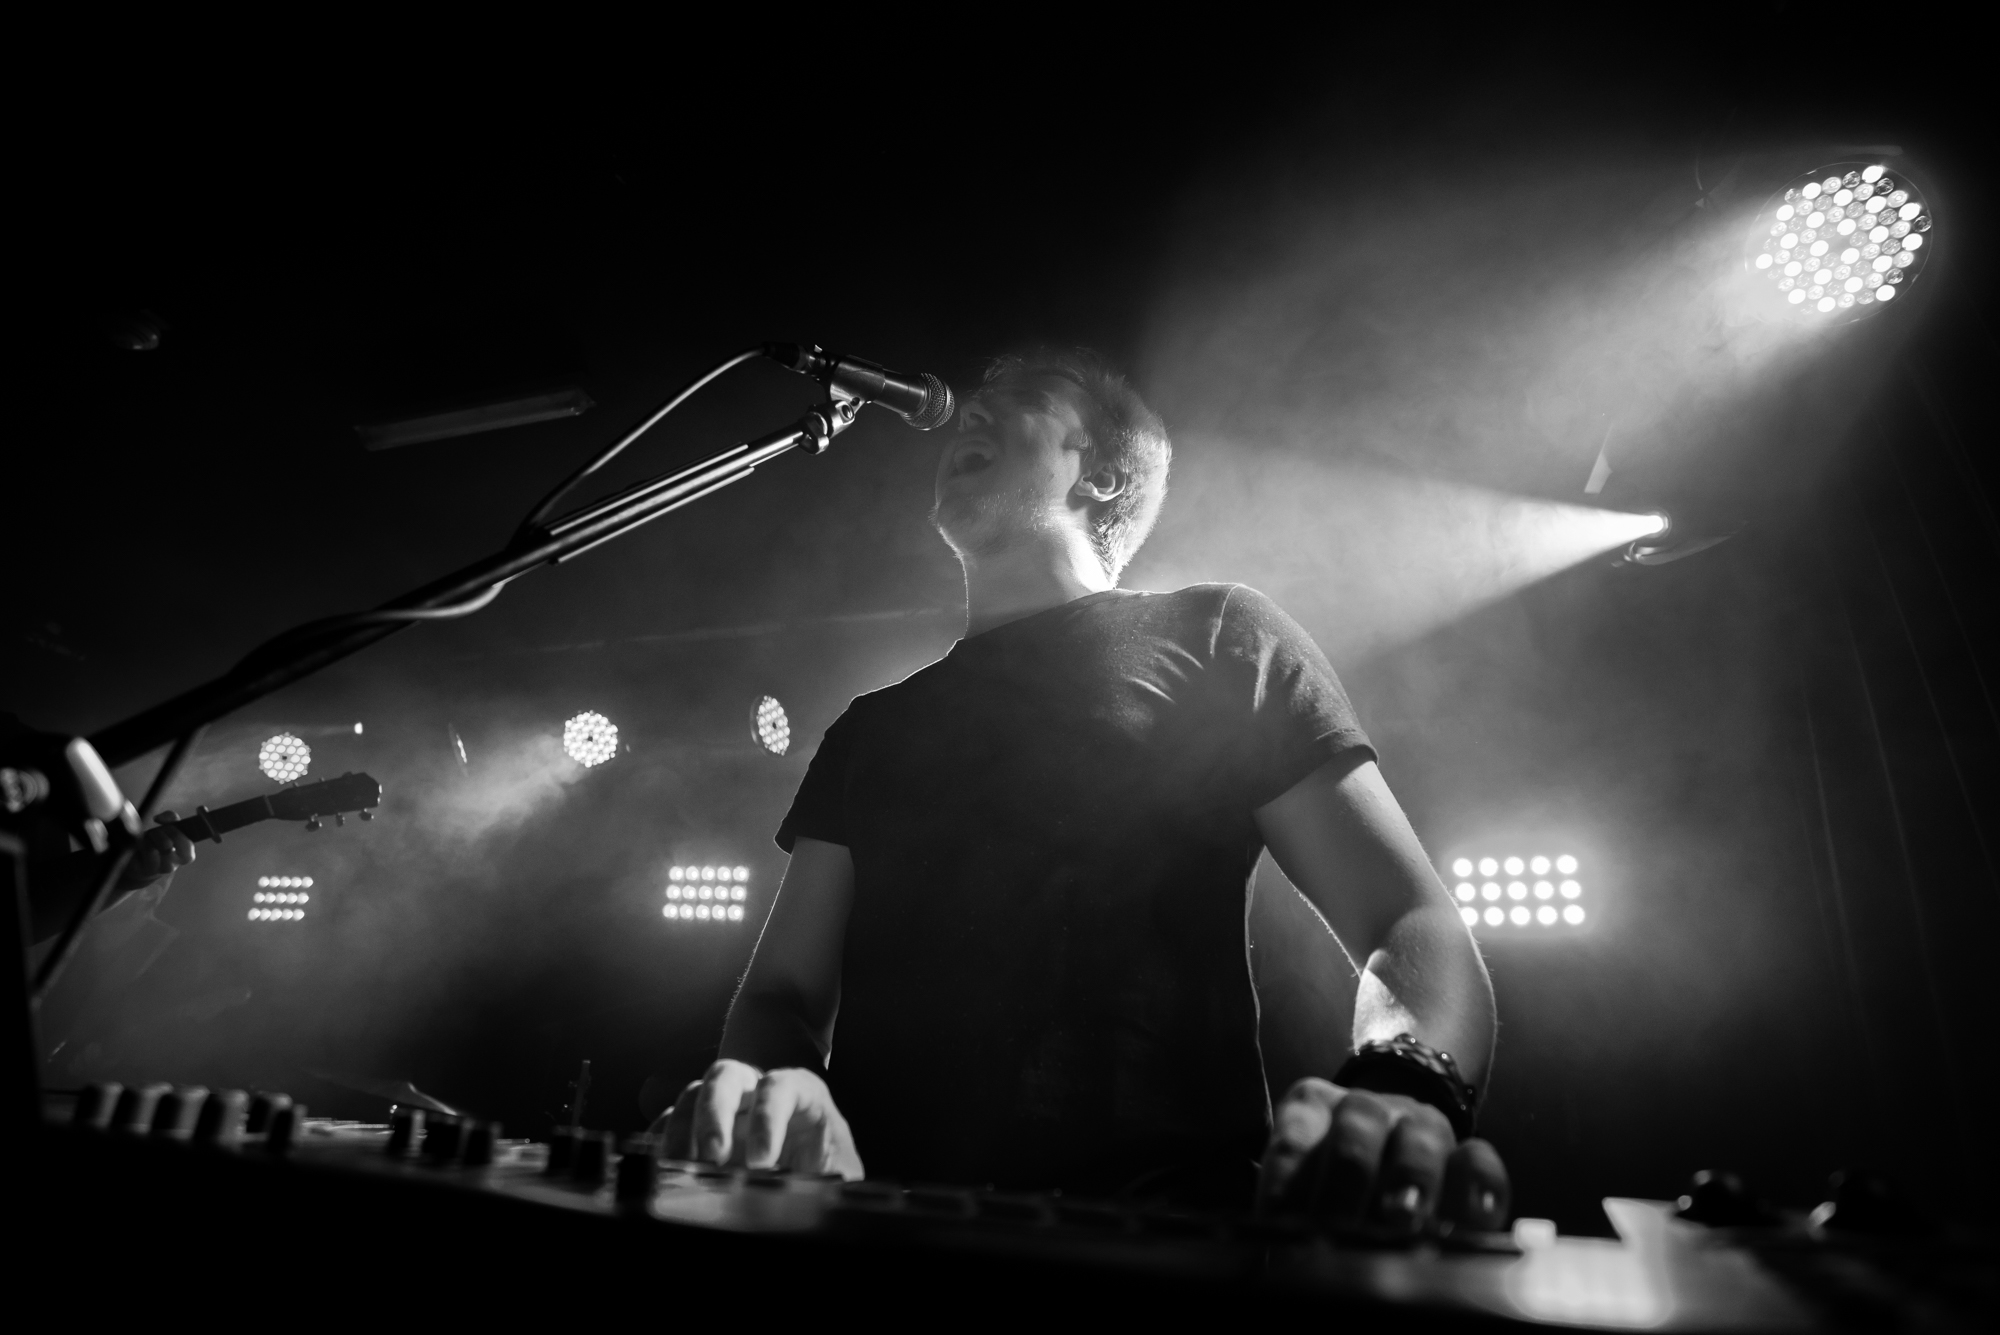
music, black and white, white, photography, concert, darkness, musician, black, monochrome, blackandwhite, blackwhite, stage, performance, bassist, berlin, guitarist, drums, drummer, entertainment, nikond800, theemmaproject, rock concert, monochrome photography, film noir